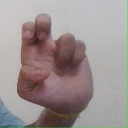
अक्षर: अ